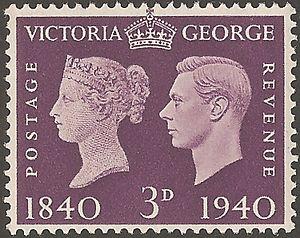
Timbres du Royaume-Uni, commémorant le centenaire du Penny Black avec 10 ans de décalage à cause de la Seconde Guerre mondiale, émis en 1950.
Le Royaume-Uni est le premier pays au monde à émettre un timbre postal : le Penny Black, le 1ᵉʳ mai 1840 où apparaît Victoria, de profil. Depuis, les timbres britanniques font apparaître le visage de leur souverain chaque année. Aujourd'hui encore, Élisabeth II est présente sur absolument tous les timbres émis puisqu'on aperçoit sa silhouette en haut à droite. William Shakespeare est la première personnalité qui ne soit pas un souverain de ce pays à apparaître sur un timbre postal, en 1964.